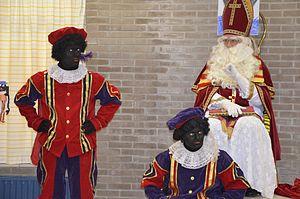
Les compagnons de saint Nicolas sont divers personnages ou figures régionales qui accompagnent saint Nicolas en Europe centrale et occidentale. Ces personnages agissent comme antagonistes au saint patron qui distribue des cadeaux le 6 décembre, ou le 19 décembre pour l'Église orthodoxe utilisant le calendrier julien, aux enfants sages, menaçant de fouetter, punir ou enlever les enfants désobéissants.